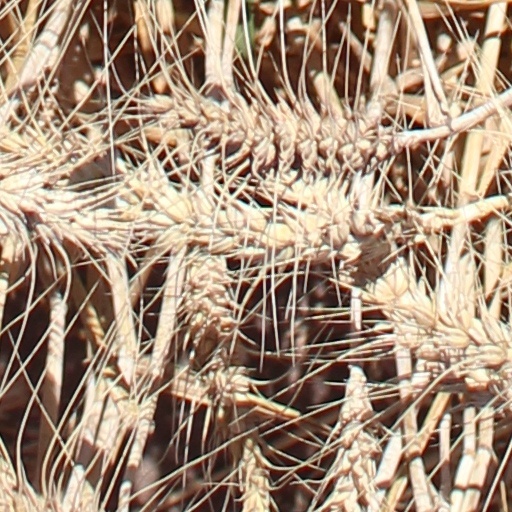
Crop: wheat